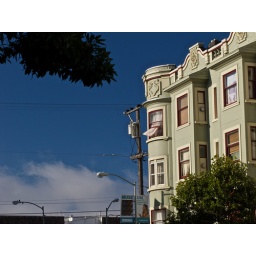
open window with curtain whipping in evening seabreeze